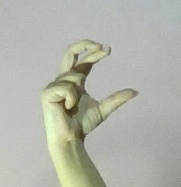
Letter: thal